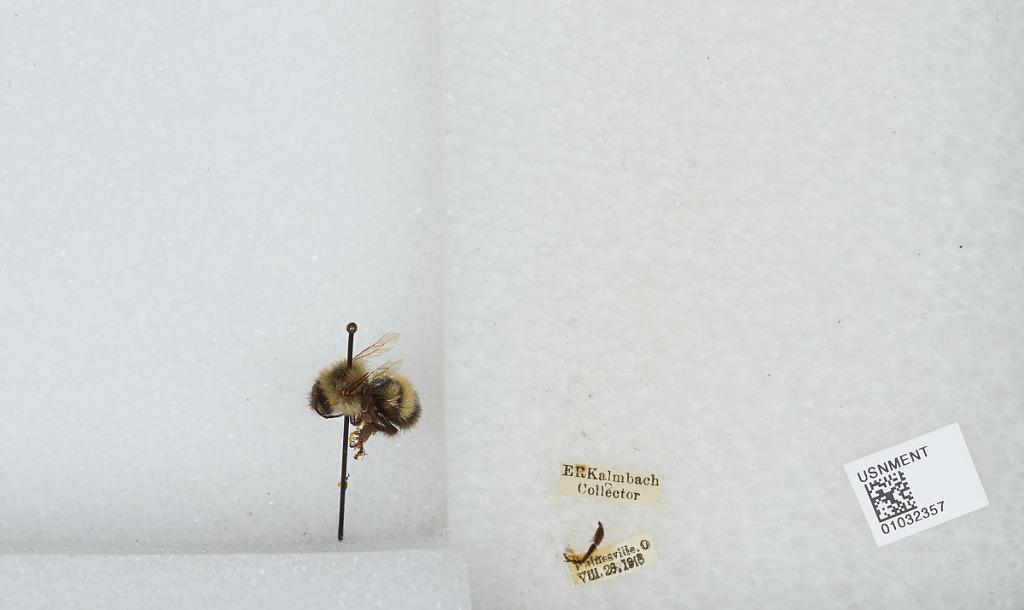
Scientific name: Bombus (Pyrobombus) vagans vagans Smith
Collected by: E. Kalmbach
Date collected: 1918-8-28
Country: United States
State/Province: Ohio
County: Lake
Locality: Painesville
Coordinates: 41.7228, -81.2497